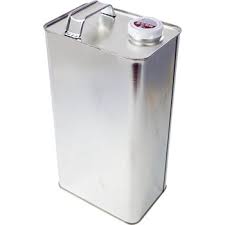
Waste category: metal